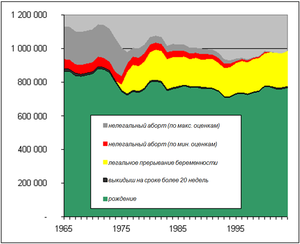
Superposition des statistiques de naissance et des statistiques d'avortement en France à partir de 1965 (données 2005)